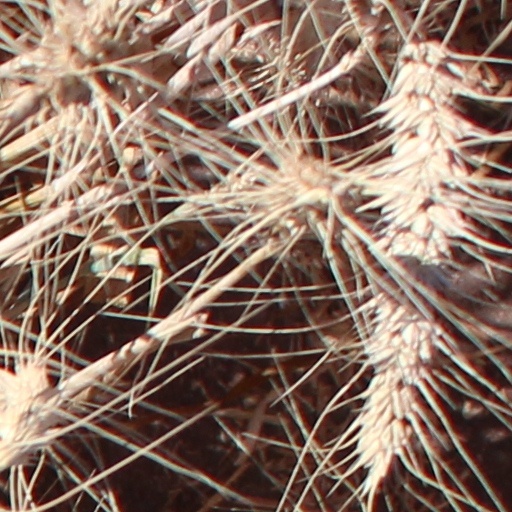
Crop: wheat